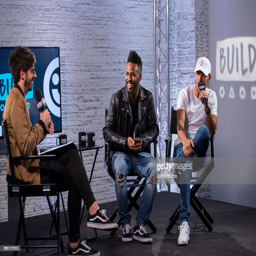
people the disciples speak at the event .